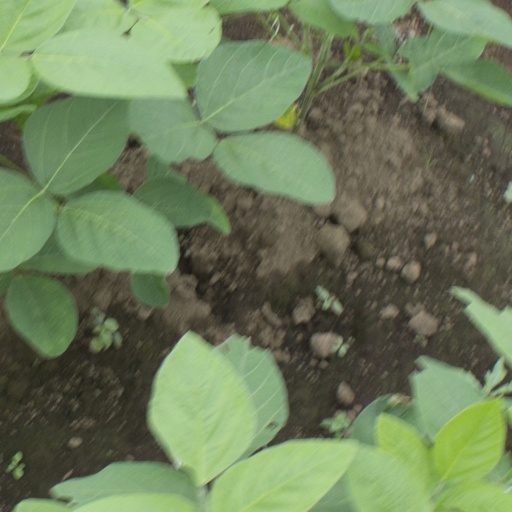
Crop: soybean